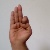
The image shows a hand gesture representing the letter 'F' in Indian Sign Language.